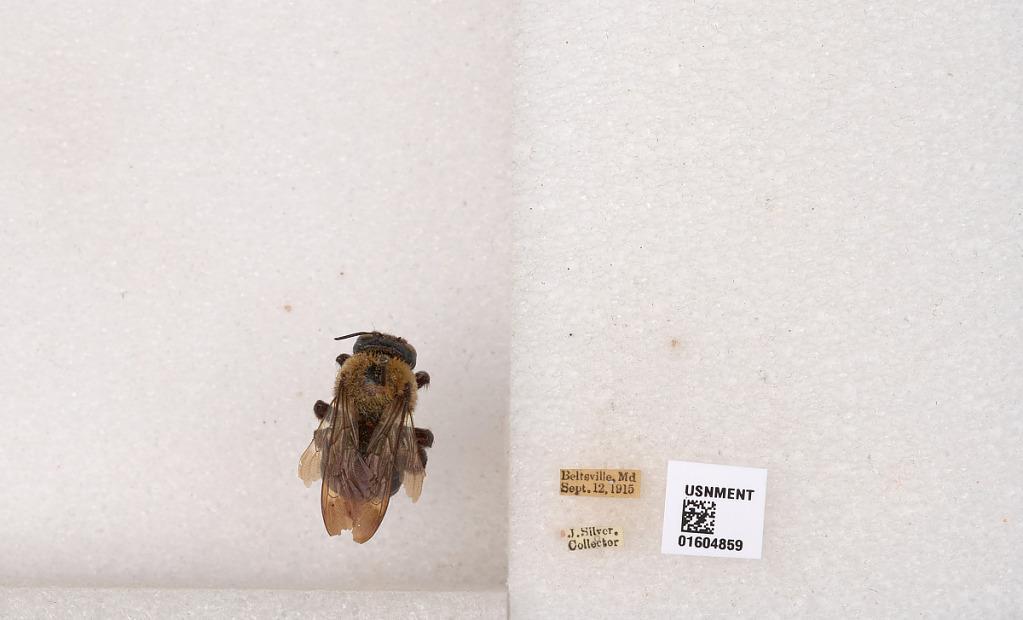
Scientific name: Xylocopa (Xylocopoides) virginica virginica (Linnaeus)
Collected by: J. Silver
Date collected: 1915-9-12
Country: United States
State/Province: Maryland
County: Prince George's
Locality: Beltsville
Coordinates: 39.0375, -76.9178